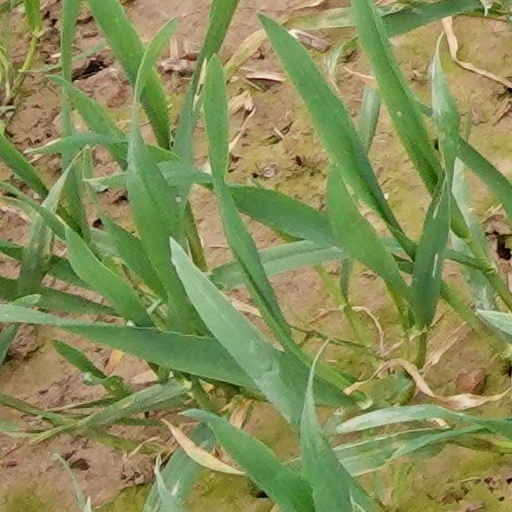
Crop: wheat